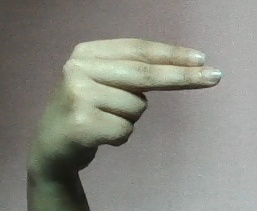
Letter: ain